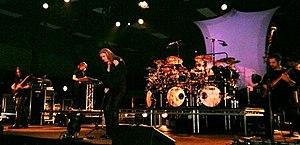
Dream Theater à Petange en 2002 origine